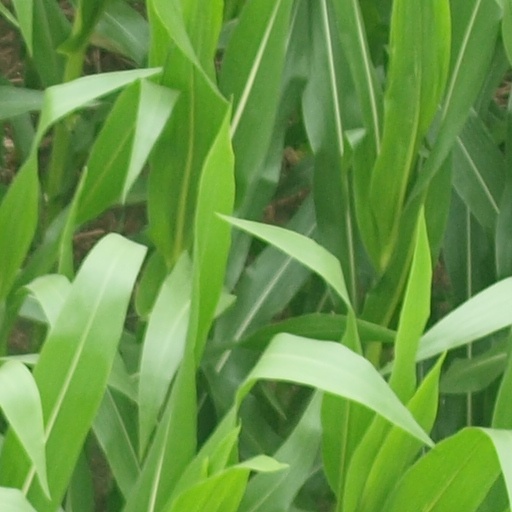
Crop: maize; corn